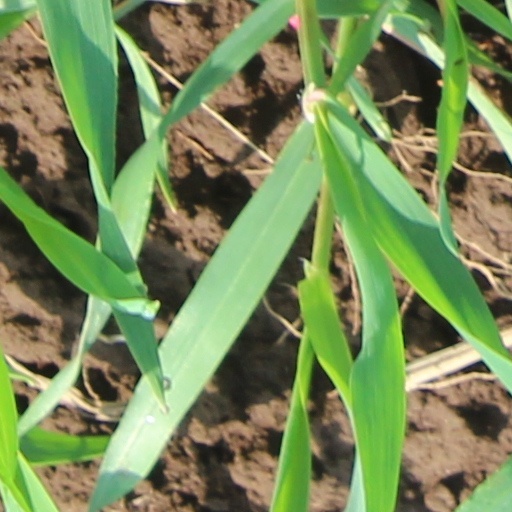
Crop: wheat